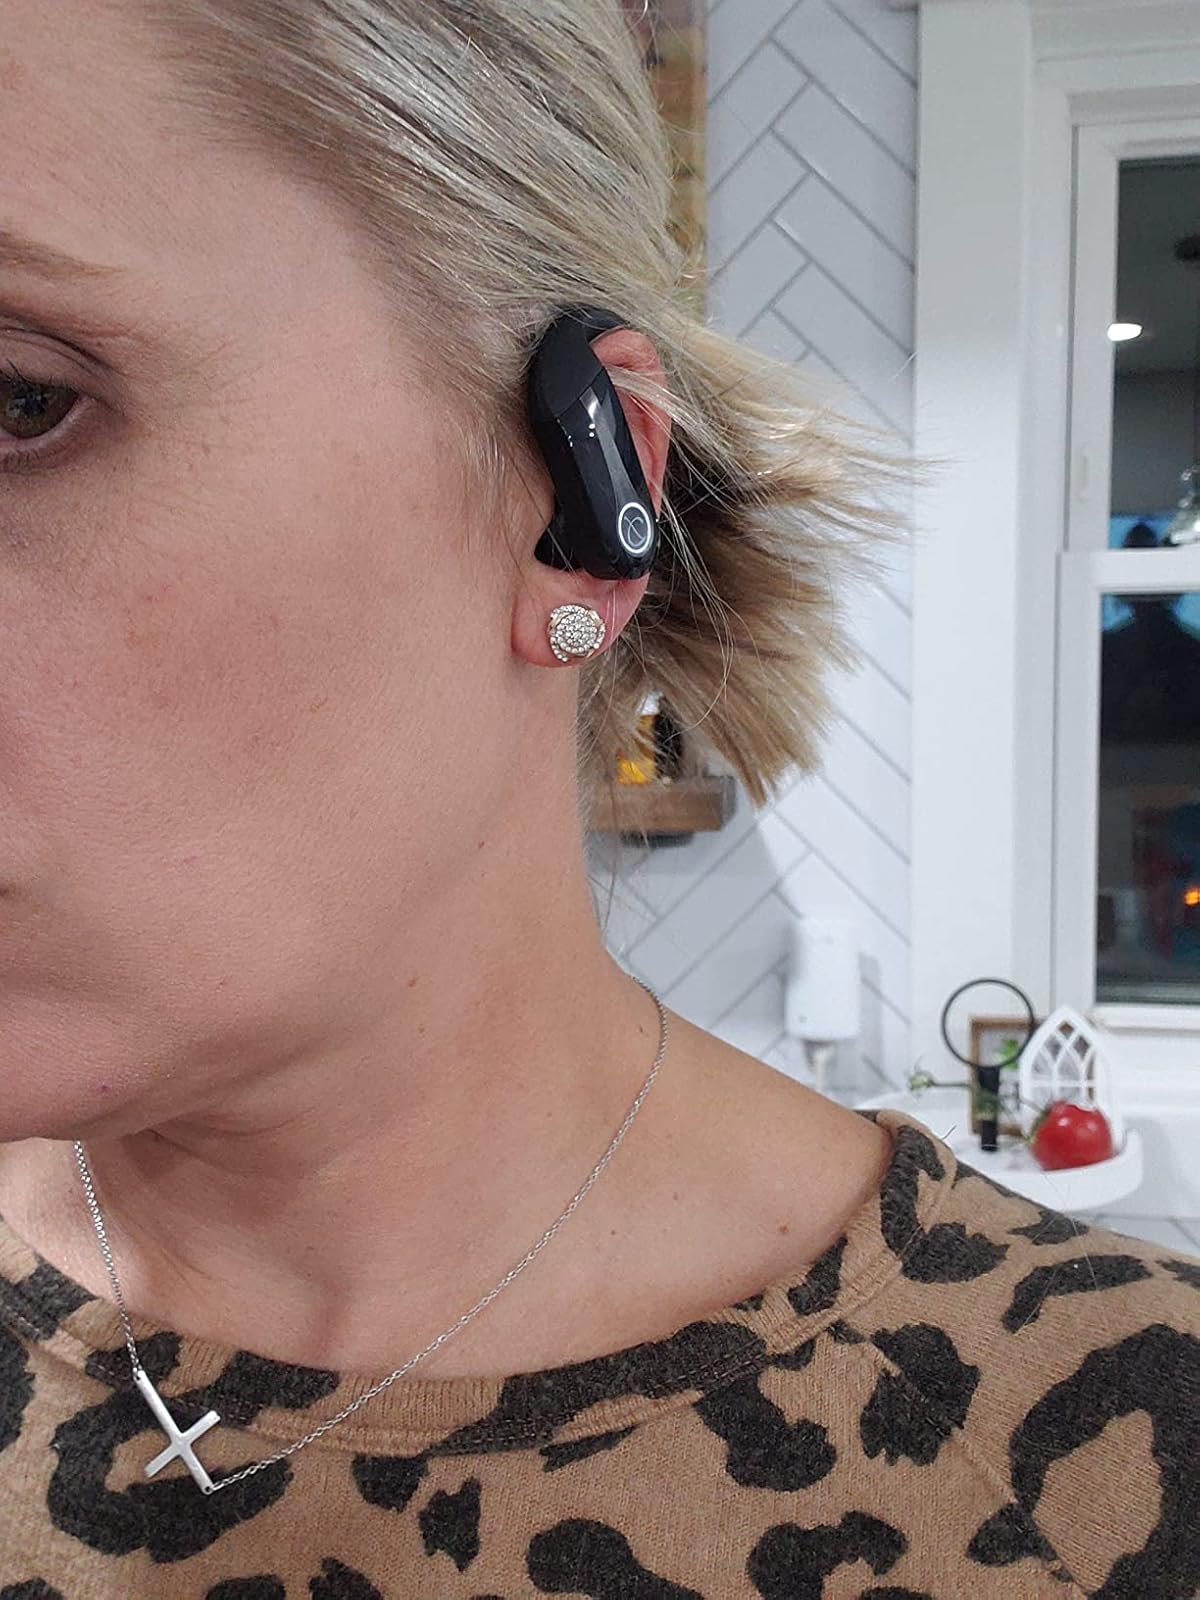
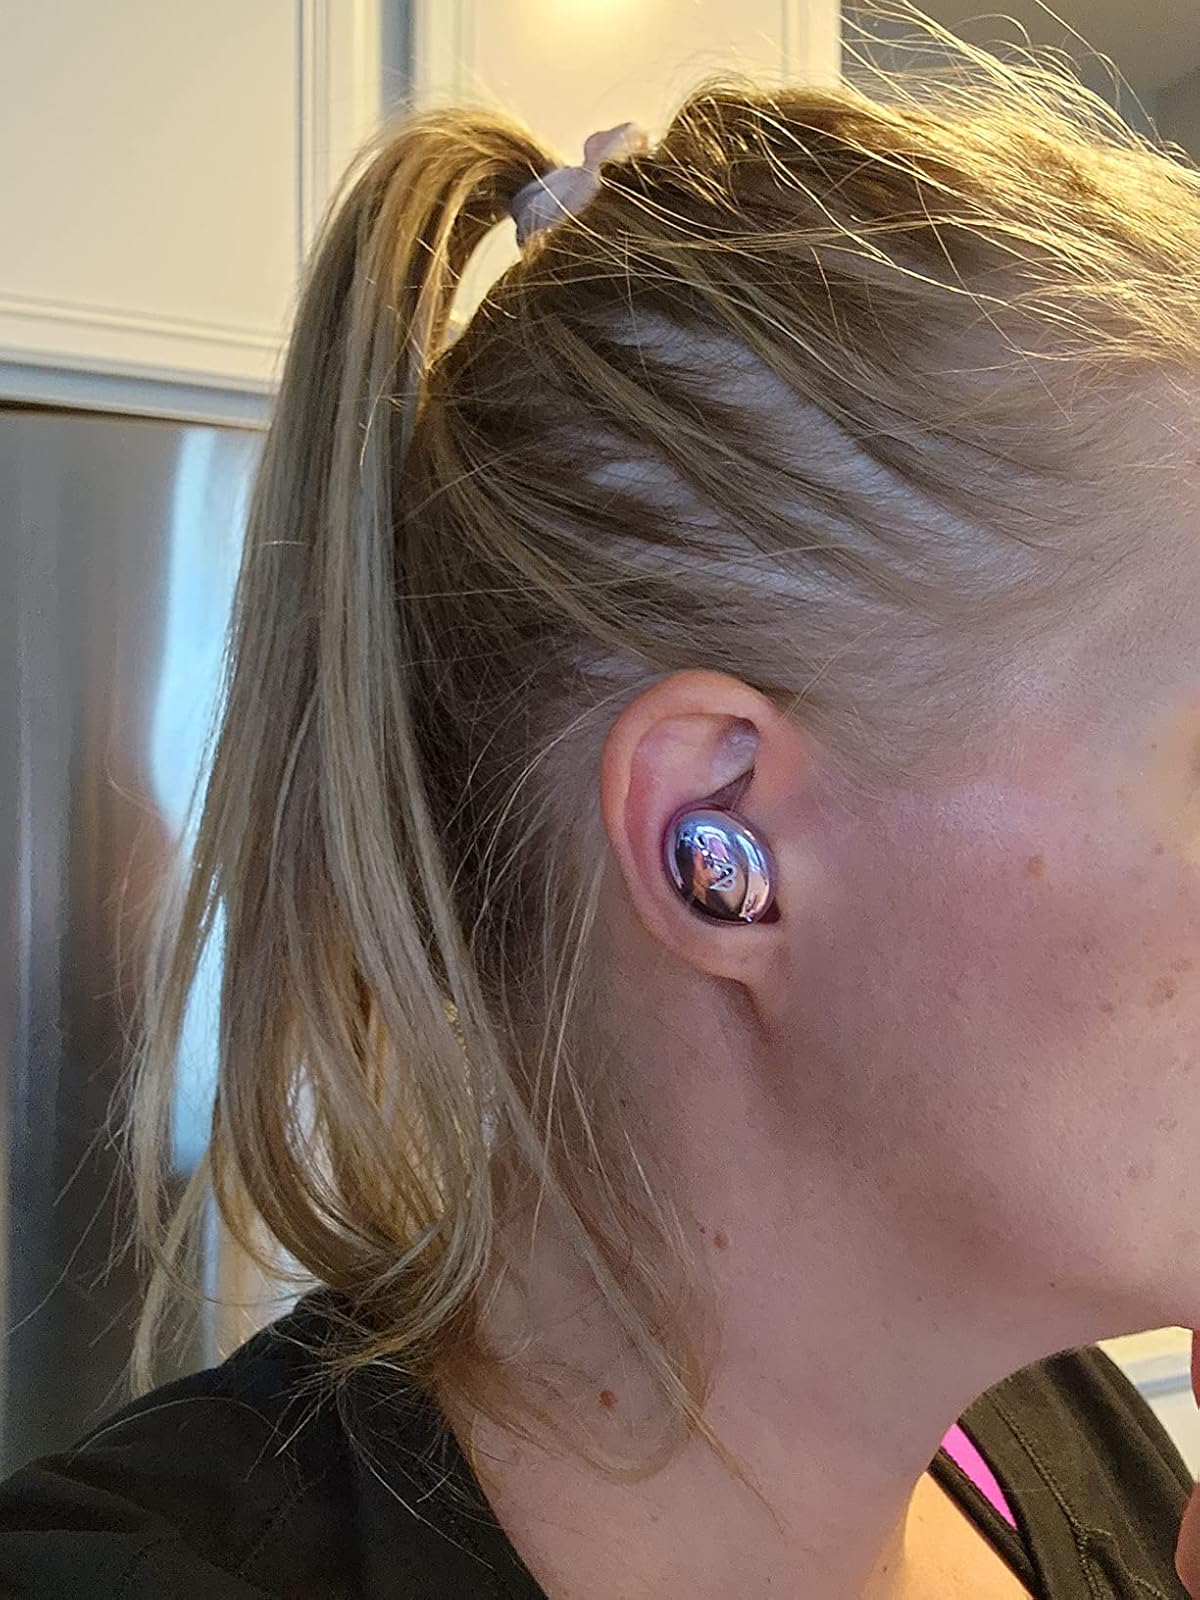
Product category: earbuds
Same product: no